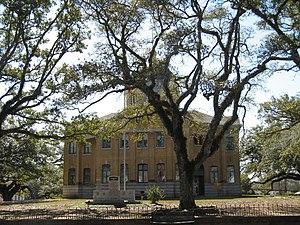
La ville de Woodville est le siège du comté de Wilkinson, situé dans l'État du Mississippi, aux États-Unis.